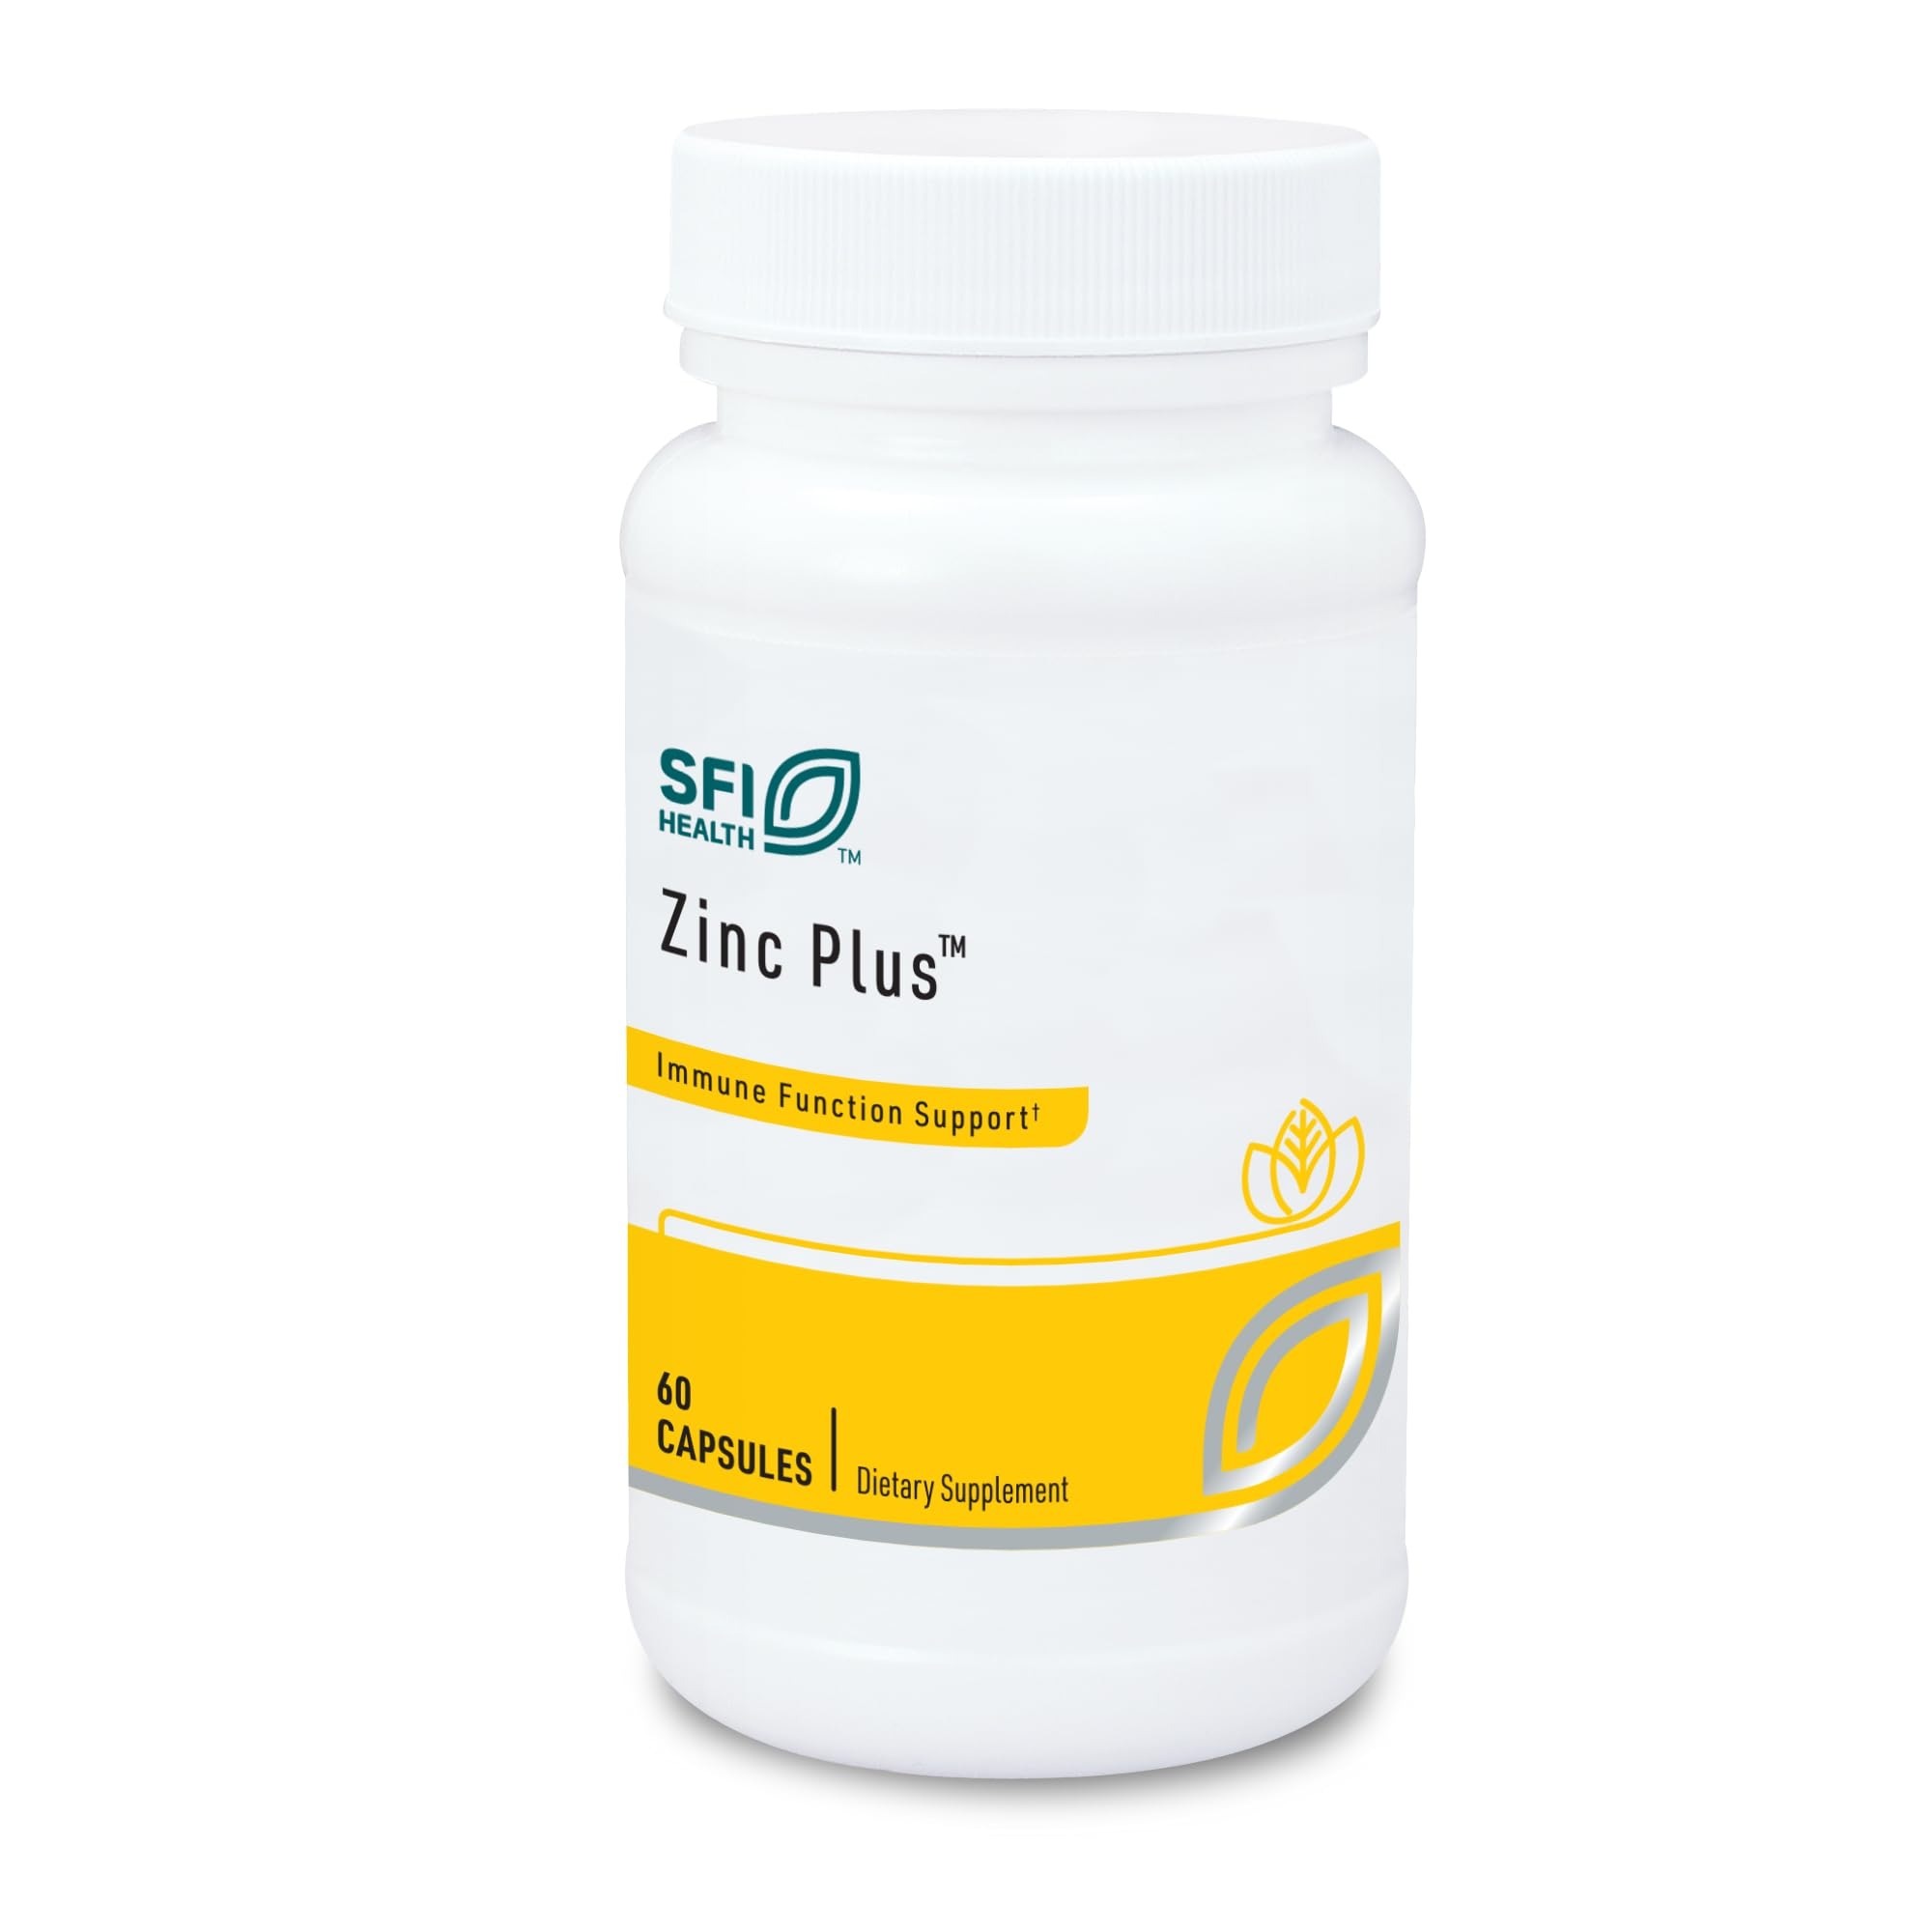
Item Name: Klaire Labs Zinc Plus Immune Support Supplement - Zinc Citrate with Copper, Vitamin B6 & Vitamin C - Hypoallergenic (60 Capsules)
Bullet Point 1: For optimal assimilation and pH balance, this formulation uses zinc citrate, the natural form of zinc that is found in human milk.
Bullet Point 2: Vitamin B6 and ascorbic acid have also been added to facilitate zinc metabolism.
Bullet Point 3: Zinc is an essential mineral that activates more than 70 enzymes, including those that assist with protein synthesis and tissue repair.*
Bullet Point 4: Hypoallergenic* product free of the following common allergens: milk/casein, eggs, fish, shellfish, tree nuts, peanuts, wheat, gluten, yeast, and soybeans. Contains no artificial colors, flavors, or preservatives.
Bullet Point 5: Trusted by healthcare practitioners since 1969, Klaire Labs products are developed closely with physicians and are intended to be used as directed by a healthcare practitioner.
Product Description: <b>Zinc citrate</b><br><br>Zinc is an essential mineral that activates more than 70 enzymes, including those that assist with protein synthesis and tissue repair.* For optimal assimilation and pH balance, this formulation uses zinc citrate, the natural form of zinc that is found in human milk. Vitamin B6 and ascorbic acid have also been added to facilitate zinc metabolism.<br><br><b>Setting quality standards since 1969</b><br><br>Klaire Labs was founded in 1969 by Claire Farr, who was driven by a passion to develop potent, hypoallergenic nutraceuticals. Klaire Labs products are developed closely with physicians and are intended to be used as directed by a healthcare practitioner.
Value: 60.0
Unit: Count

Price: 16.99